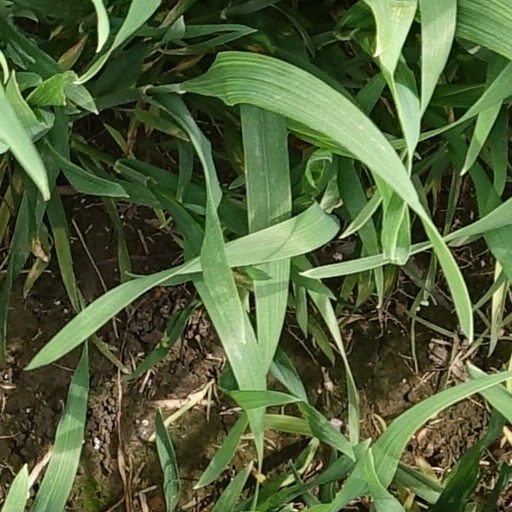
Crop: wheat